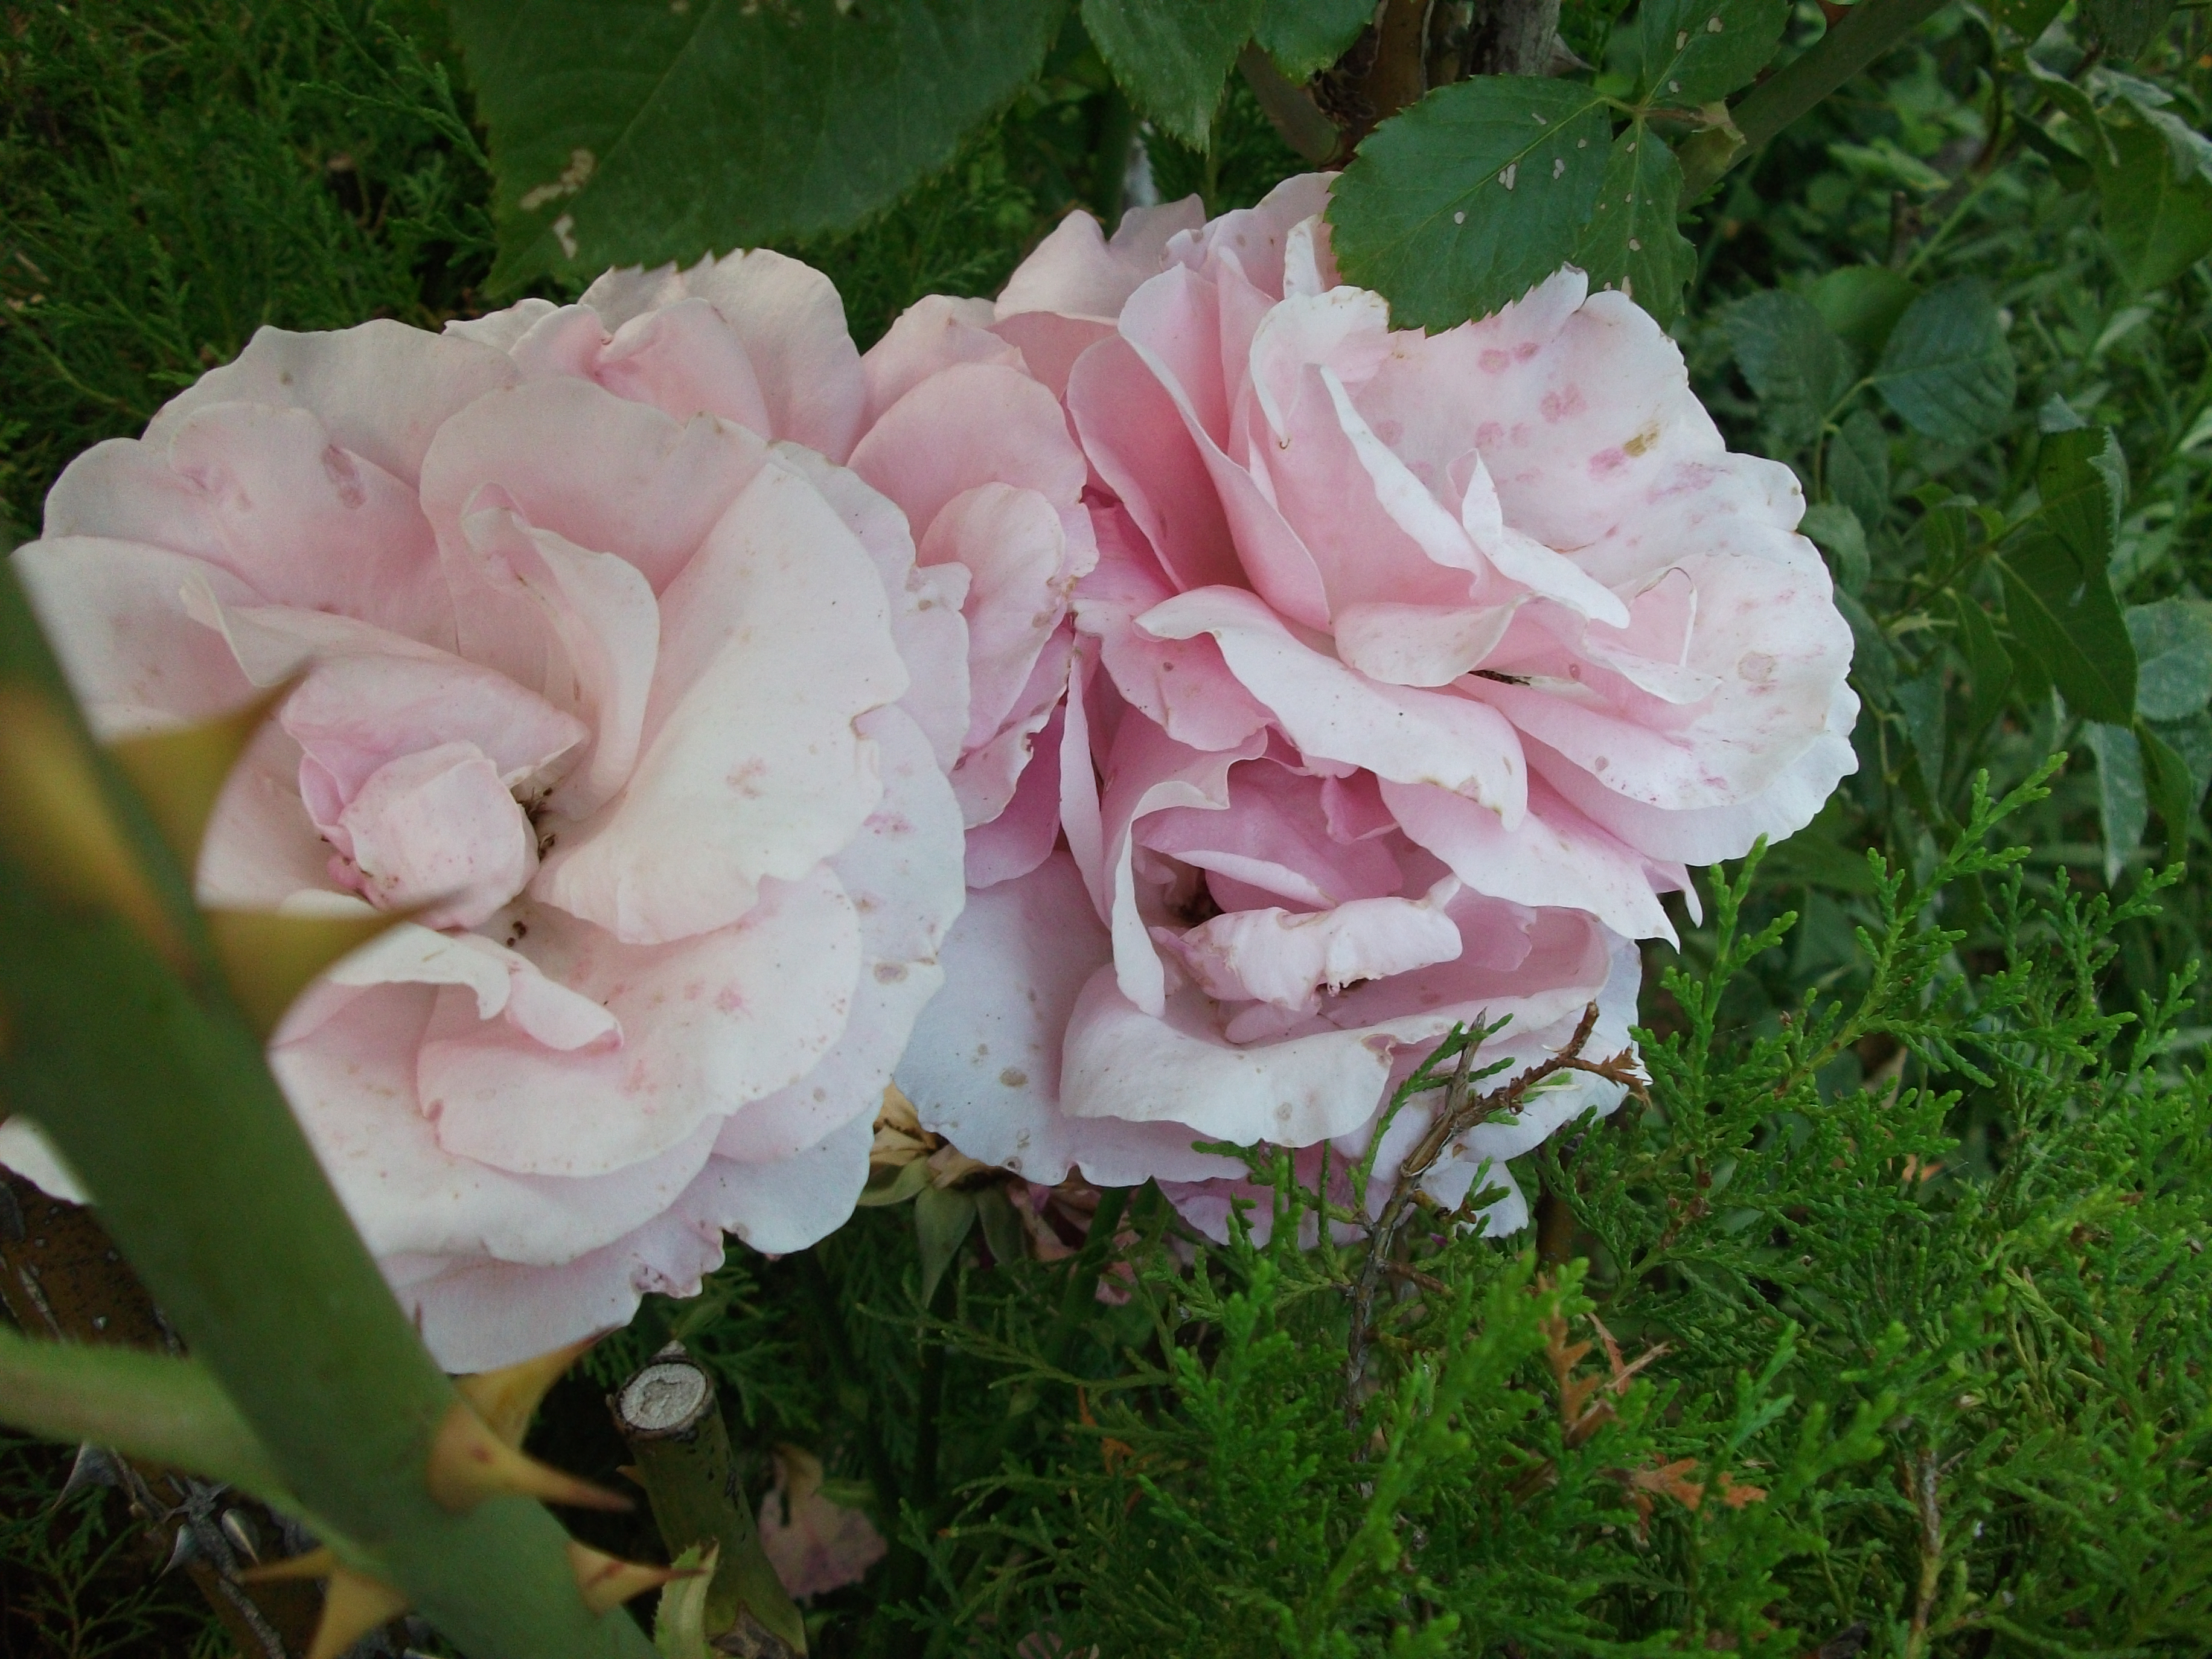
flower, flowering plant, petal, pink, floribunda, rose family, rose, plant, garden roses, rosa centifolia, common peony, botany, peony, rose order, grass, Chinese peony, annual plant, pink family, plant stem, rosa wichuraiana, wildflower, camellia, herbaceous plant, perennial plant